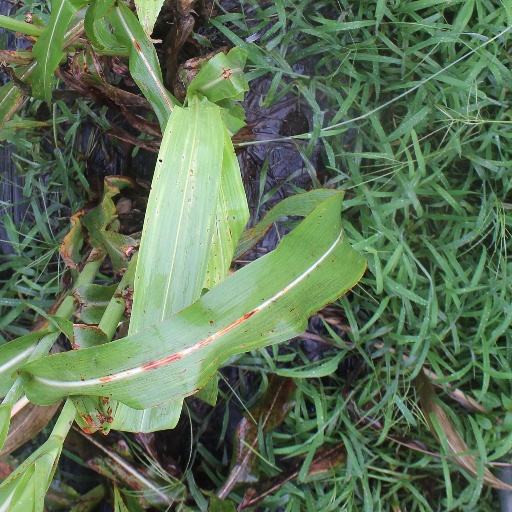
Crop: sorghum